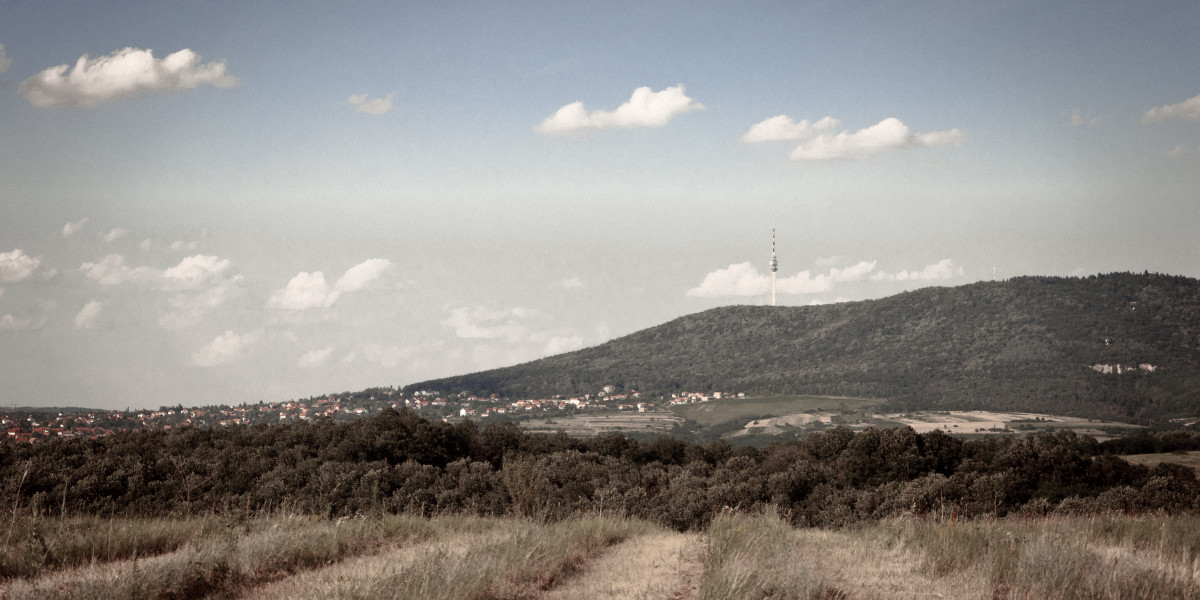
Tags: nature, horizon, mountain, snow, cloud, field, prairie, sunlight, morning, hill, wind, weather, plain, plateau, rural area, landform, atmospheric phenomenon